Rakaw Ghetto

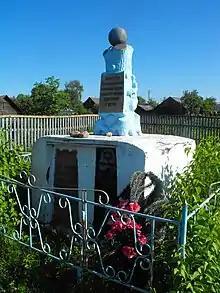
Monument to the victims of the Rakaw Ghetto

The Rakaw Ghetto was established on 21 August 1941 in Rakaw, in the Byelorussian SSR of the Soviet Union (now Belarus), soon after the city's capture by Nazi Germany during Operation Barbarossa. An estimated 1,050 Jews were killed in the ghetto between its creation on 21 August 1941 and its liquidation on 4 February 1942.